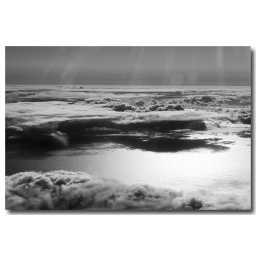
A black and white image as we cruise along at 20000 ft over the North Sea of the UK Coastline.